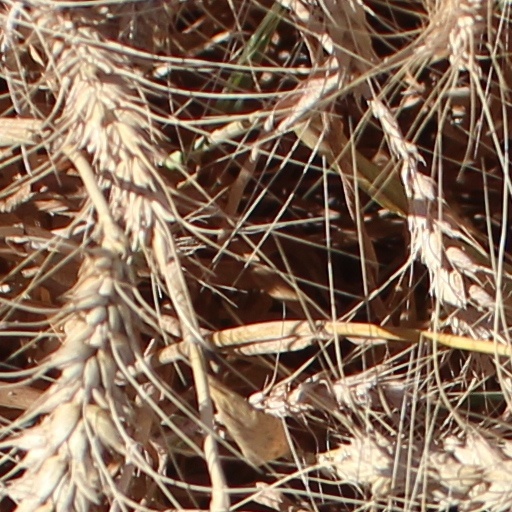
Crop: wheat